Ultra (personal rapid transit)

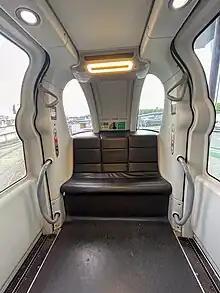
The interior of a Heathrow Pod

With a Length of 3.7 m (12 ft 2 in), a Width of 1.5 m (4 ft 11 in), a Height of 1.8 m (5 ft 11 in) and a gross weight of 1300kg, the electric-powered vehicles can carry up to five passengers and a 500 kg (78.74 stone) payload and are designed to travel at 40 kilometers per hour (25 mph) at gradients of up to 20%, but the company has suggested limiting operating routes to 10% gradients to improve passenger comfort. The vehicles can accommodate wheelchairs, shopping trolleys and other luggage, in addition to the passengers.